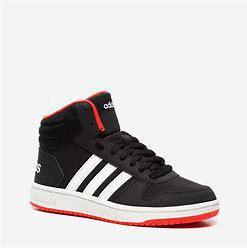
Brand: Adidas
Model: Hoops 2